Peter von Biron

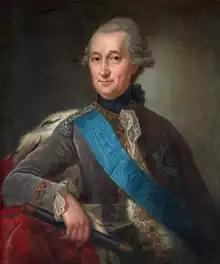
Portrait by Friedrich Hartmann Barisien,

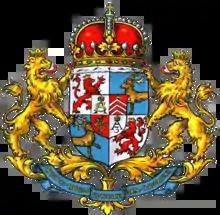
Coat of arms as Duke of Courland

Peter von Biron (15 February 1724 – 13 January 1800) was the last duke of Courland and Semigallia from 1769 to 1795, when it was annexed by the Russian Empire.